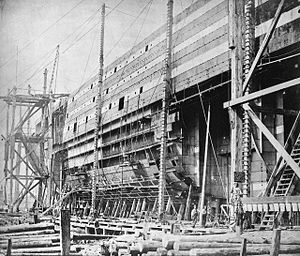
SS Great Eastern / Bygning
Great Eastern under bygning i august 1855.
SS Great Eastern var et dampskib tegnet af den engelske ingeniør og foregangsmand Isambard Kingdom Brunel og bygget i jern på værftet J. Scott Russell & Co. i London. Ved sin søsætning i 1858 var hun langt større end noget hidtil bygget skib, og tiltænkt at kunne fragte 4.000 passagerer fra England til Australien uden at skulle laste kul undervejs. Hendes længde på 211 m blev først overgået i 1899 med den 215 m lange superliner RMS Oceanic, hendes tonnage på 18.915 BRT blev først overgået i 1901 af superlineren RMS Celtic på 21.035 BRT, mens de 4.000 passagerer først blev overgået i 1913 af SS Imperator, der kunne tage 4.935 passagerer. Som noget sjældent havde skibet dobbeltskrog og fem skorstene, hvoraf den ene dog senere blev pillet ned.